Hill of Tarvit

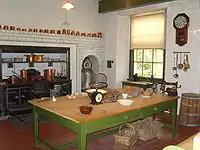
"below stairs" – the kitchen

The Hill of Tarvit is a 20th-century mansion house and gardens in Fife, Scotland. They were designed by Sir Robert Lorimer and are today owned by the National Trust for Scotland.